Chancery Hill Historic District

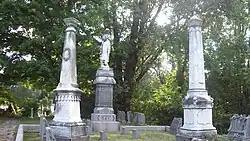
Oak Grove Cemetery

Chancery Hill Historic District is a national historic district located at Morgantown, Monongalia County, West Virginia. The district originally included 109 contributing buildings and 1 contributing site, Oak Grove Cemetery. A boundary increase in 2001, added the already listed Alexander Wade House to the district. The district encompasses a residential area developed in the early-20th century on property that was once the farm of U.S. Senator Waitman T. Willey. It includes examples of popular architectural styles from that period including Queen Anne, American Foursquare, Colonial Revival, and Bungalow.